History of Mexico City

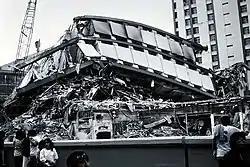
Apartment Complex Pino Suárez, in the wake of the 1985 Mexico City earthquake.

The 1968 Olympic Games brought about the construction of large sporting facilities such as the Palacio de los Deportes (Sports Palace), the Velódromo Olímpico and the 24 buildings of the Olympic Village.